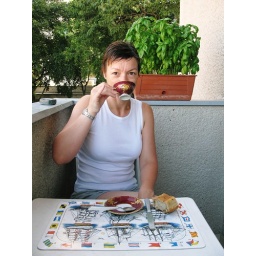
The only un-chipped cup in the house